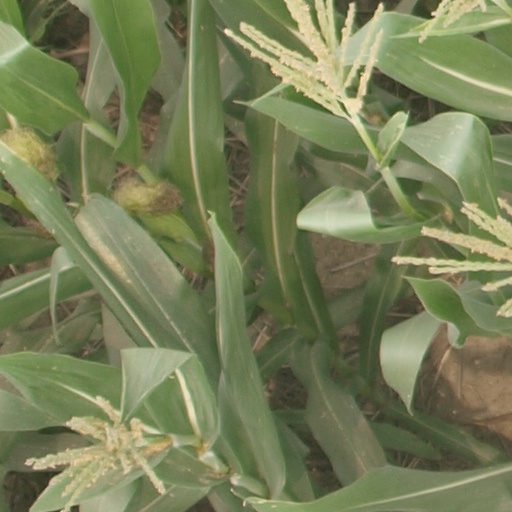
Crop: maize; corn